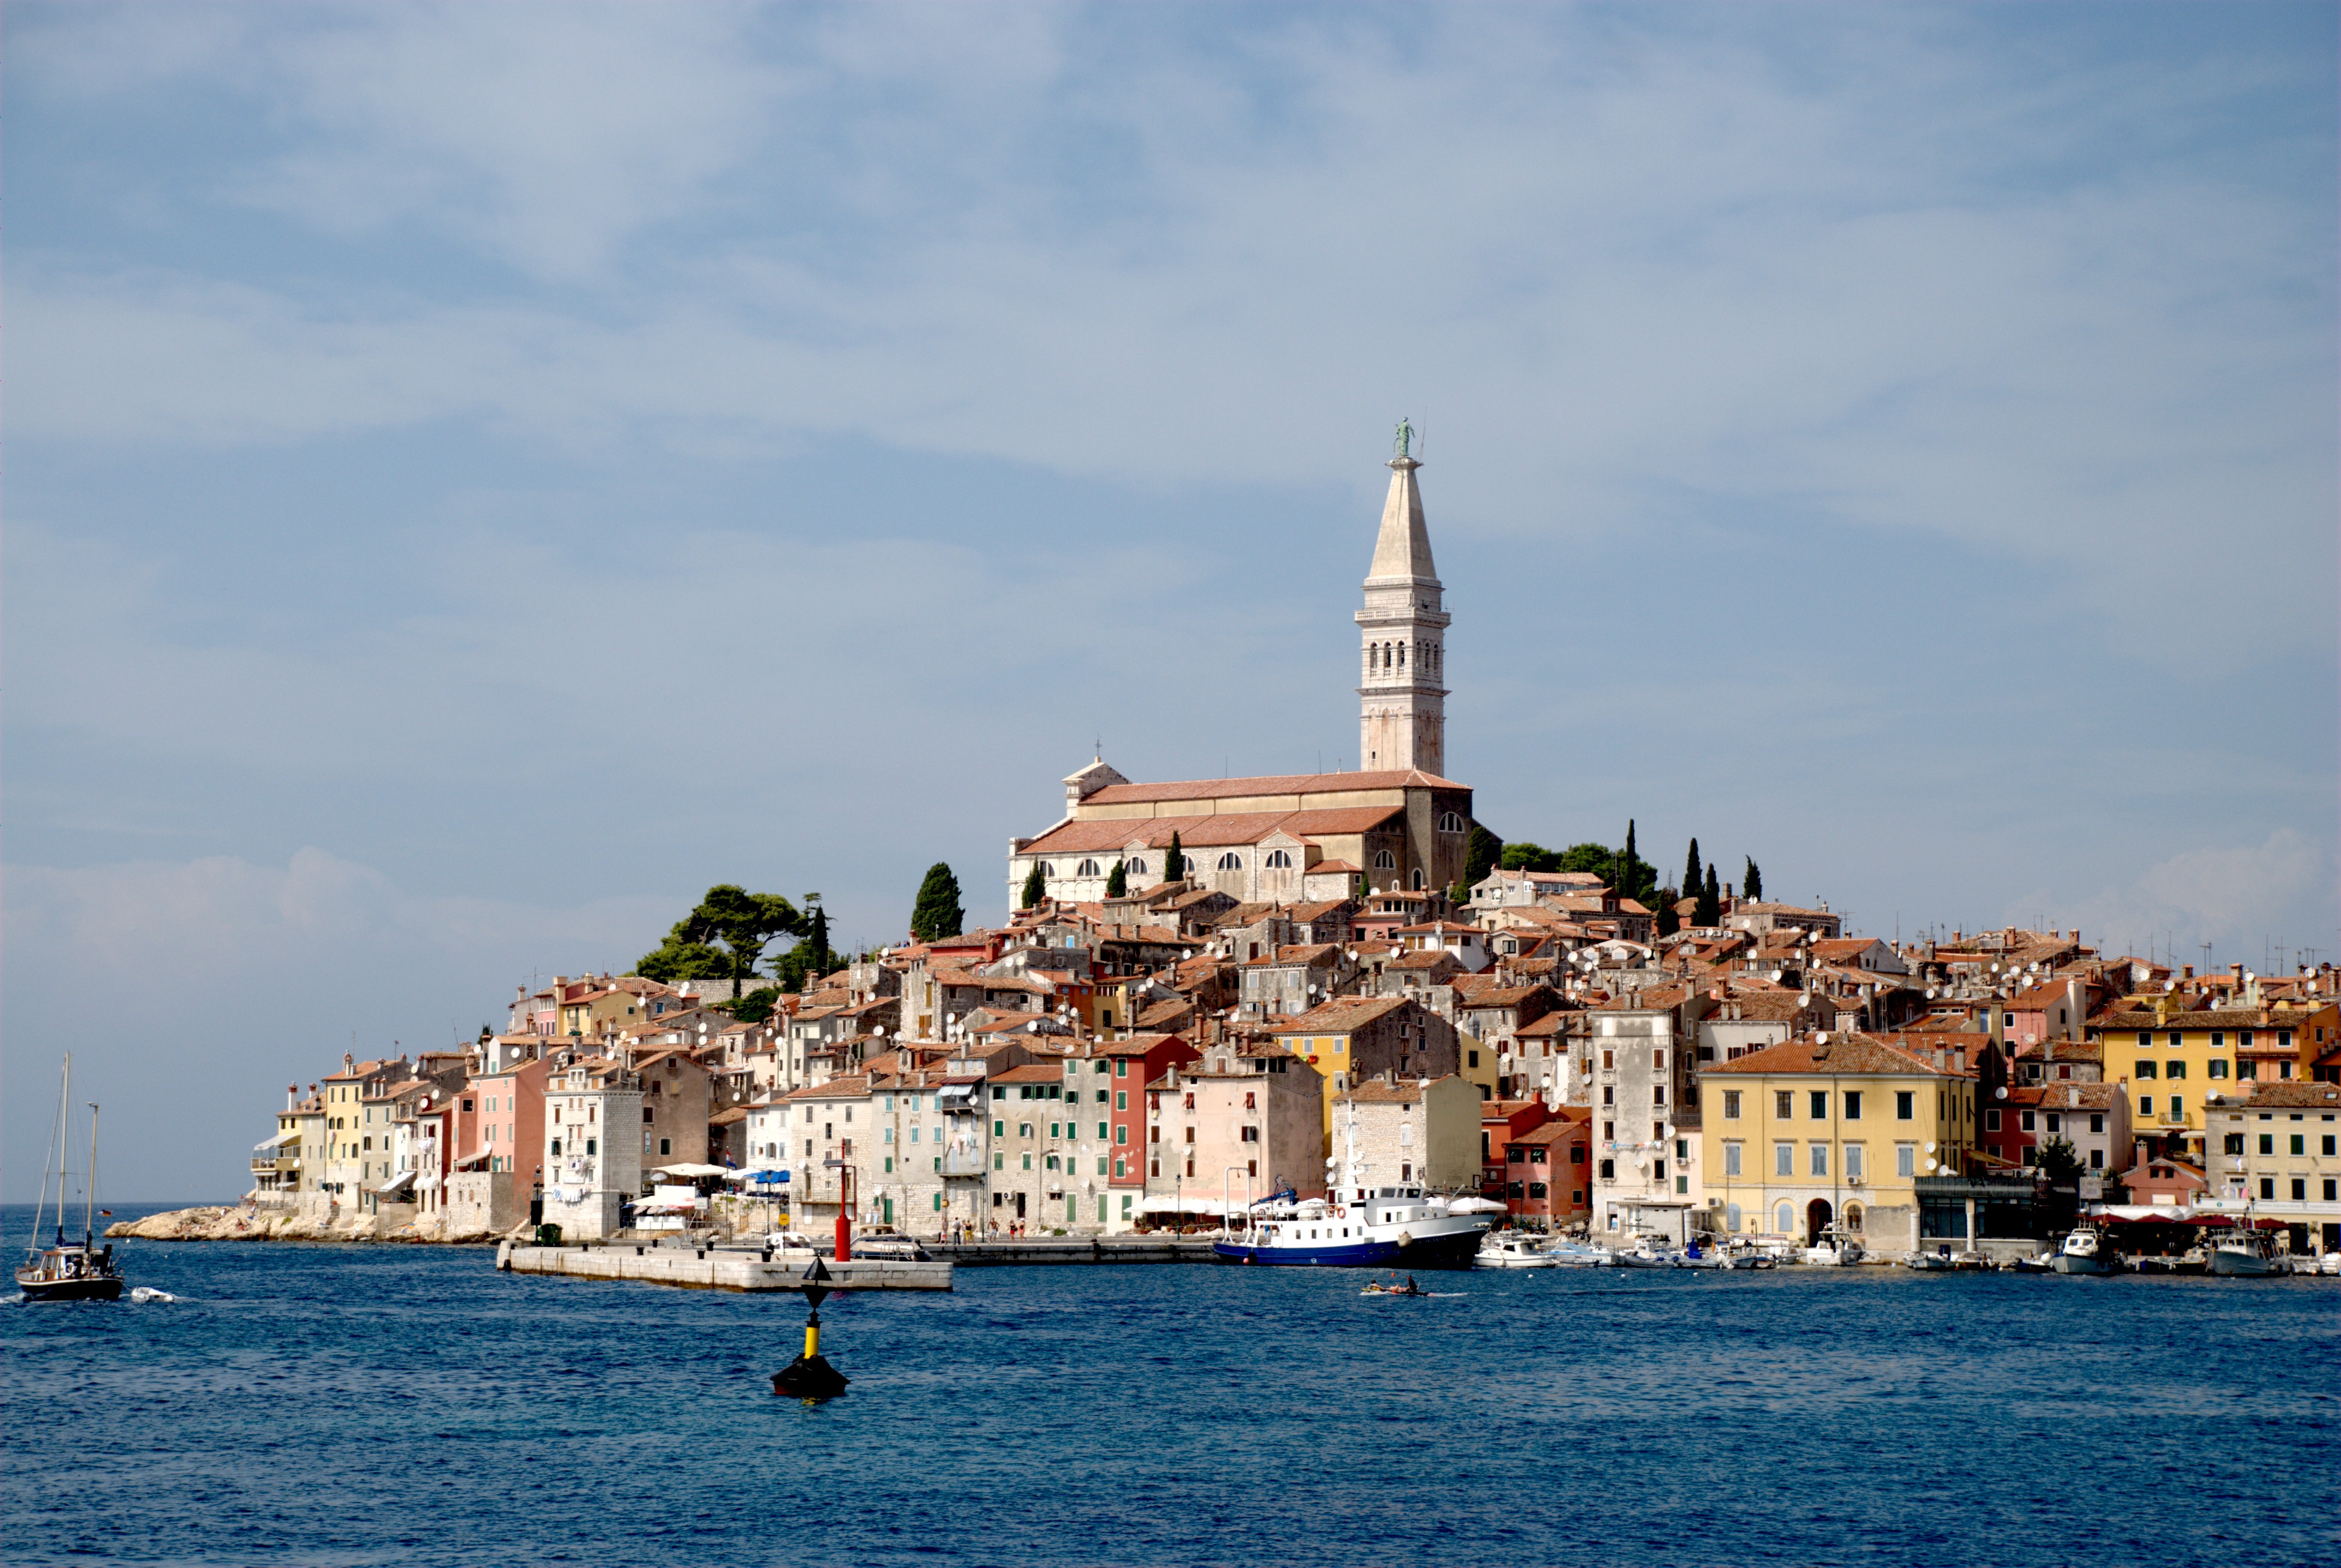
sea, coast, town, cityscape, vacation, europe, vehicle, bay, landmark, harbor, nikon, tourism, croatia, eu, d80, istria, anawesomeshot, nikond80, rovigno, rovinj, istra